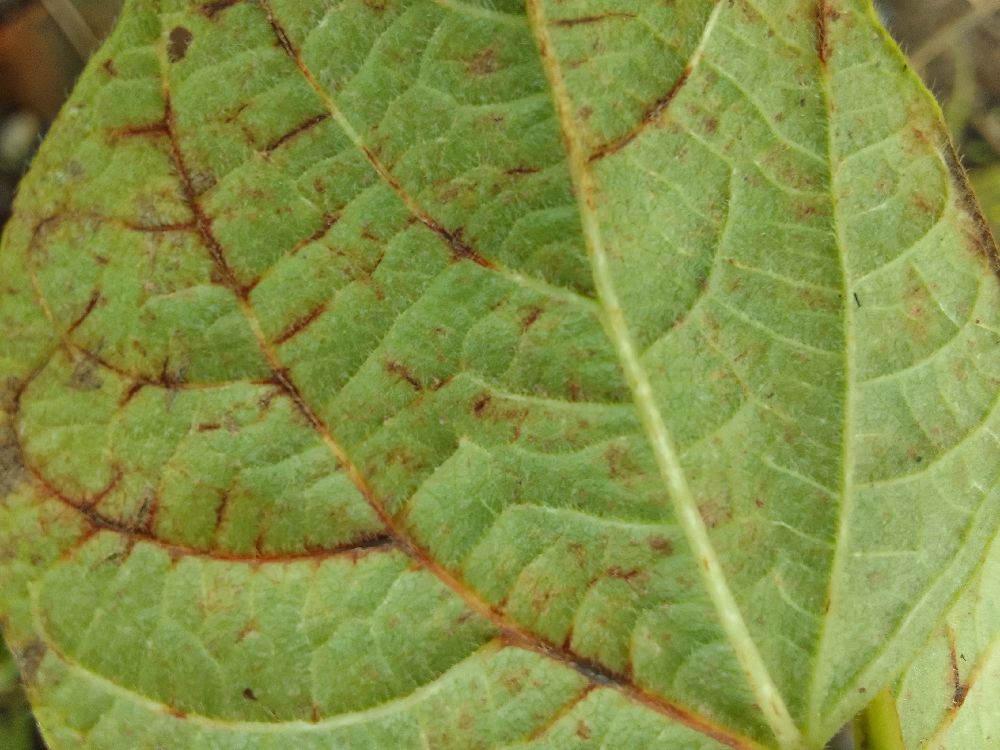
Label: anthracnose